Lincolnton Recreation Department Youth Center

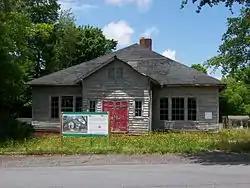

Lincolnton Recreation Department Youth Center was a historic clubhouse building located at Lincolnton, Lincoln County, North Carolina. It was built as a temporary school about 1921 and renovated and enlarged in 1947. It was a single-story wood-frame building with a truncated hipped roof in the Bungalow / American Craftsman style. It sat on an exposed basement at the rear, with brick, asphalt, and wood as its basic materials. The Center continued to function until 1989, but was demolished in August, 2019.